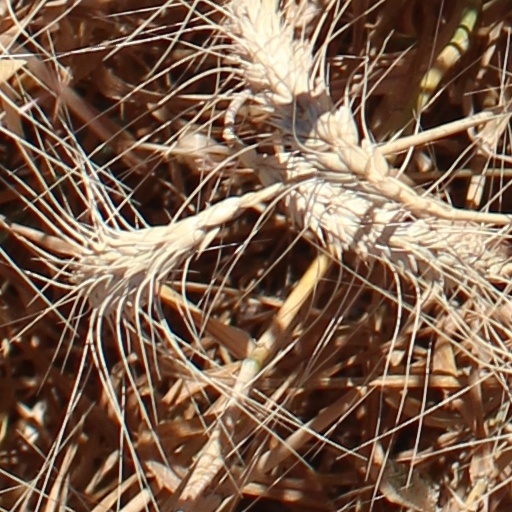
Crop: wheat